Symbolist painting

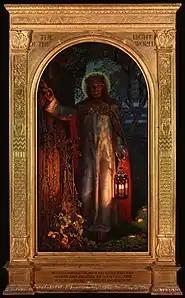
"The Light of the World" (1904), by William Holman Hunt, St Paul's Cathedral, London

One of the essential features of symbolism was subjectivity, the exaltation of individualism, of personal temperament, of individual rebellion. Remy de Gourmont said that "symbolism is, although excessive, intemperate and pretentious, the expression of individualism in art"; and Odilon Redon was of the opinion that "the future is in a subjective world". This exaltation of individual will entails the absence in this current of distinctive stylistic hallmarks common to all the artists, who are united more by a series of abstract concepts than by an established methodological program. Among these shared concepts are mysticism, religiosity and aestheticism, linked to an idealistic philosophy impregnated with "fin-de-siecle" pessimism that has its maximum expression in Nietzsche and Schopenhauer. Also common to most of these artists is a taste for magic, theosophy and occult sciences, and a certain attraction to Satanism. In relation to this, a work of reference for Symbolist artists was Eduard von Hartmann's "Philosophy of the Unconscious" (1877), in which it was stated that art should be a method of penetrating the unconscious and revealing its most hidden mysteries.